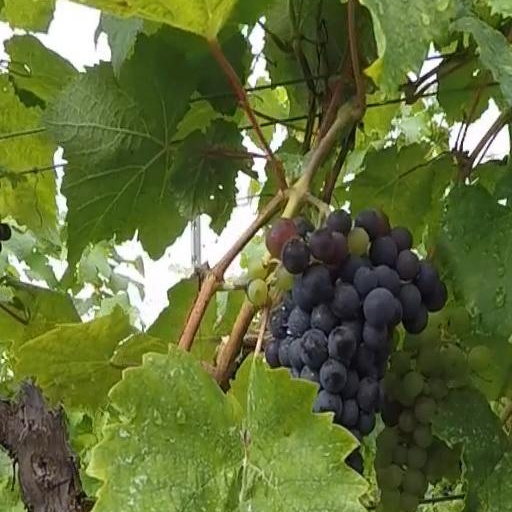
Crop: grape